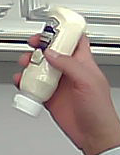
Product: heinz_mayo